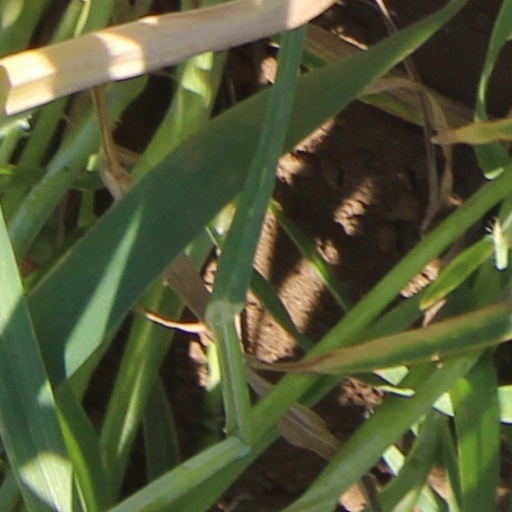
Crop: wheat